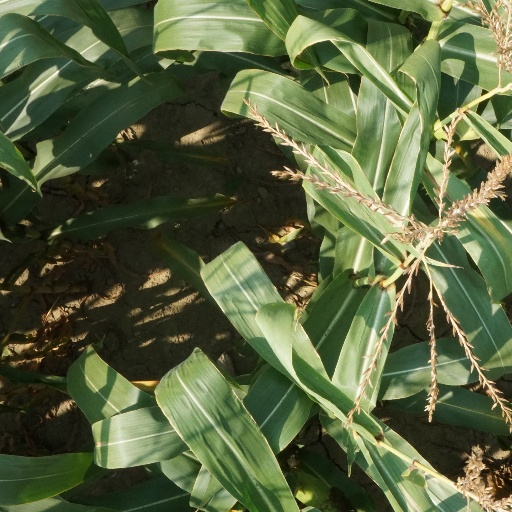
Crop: maize; corn